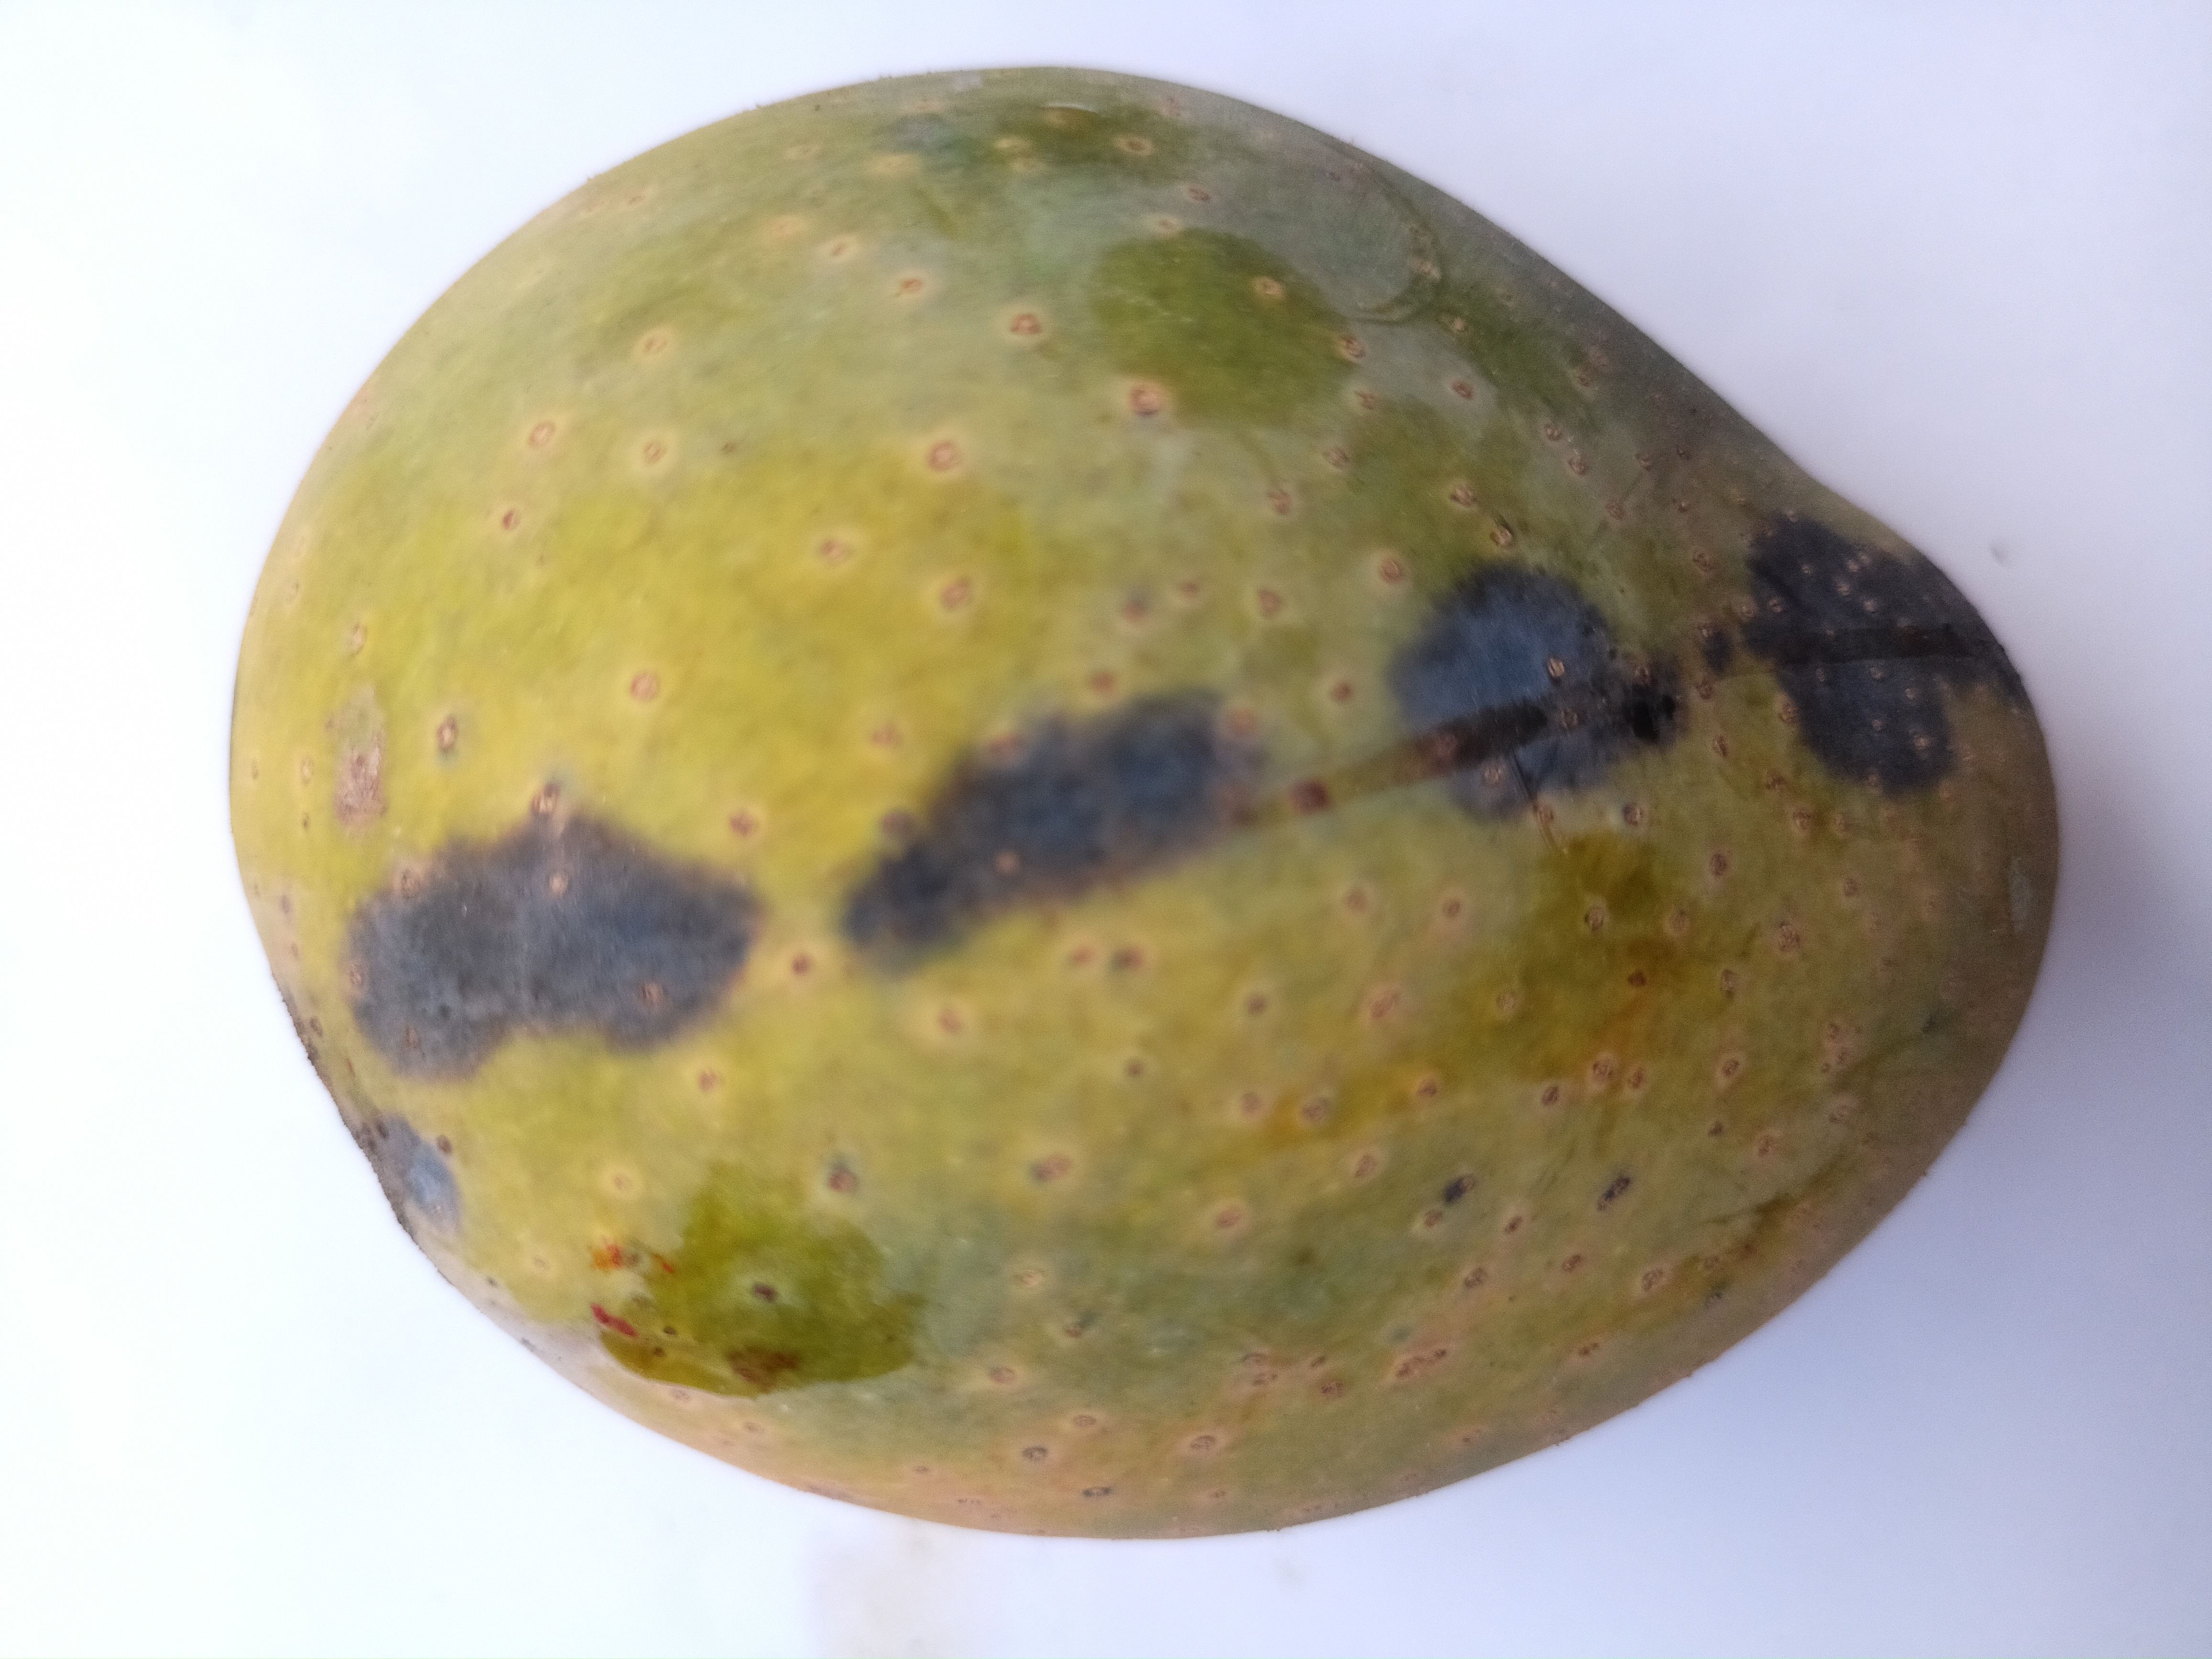
Mango variety: GopalBhog